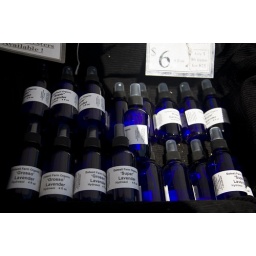
Shots around Farmer's market at the Ferry building on Embarcadero.